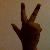
The image shows a hand gesture representing the number 3 in Indian Sign Language.